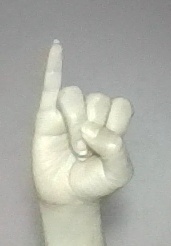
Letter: meem